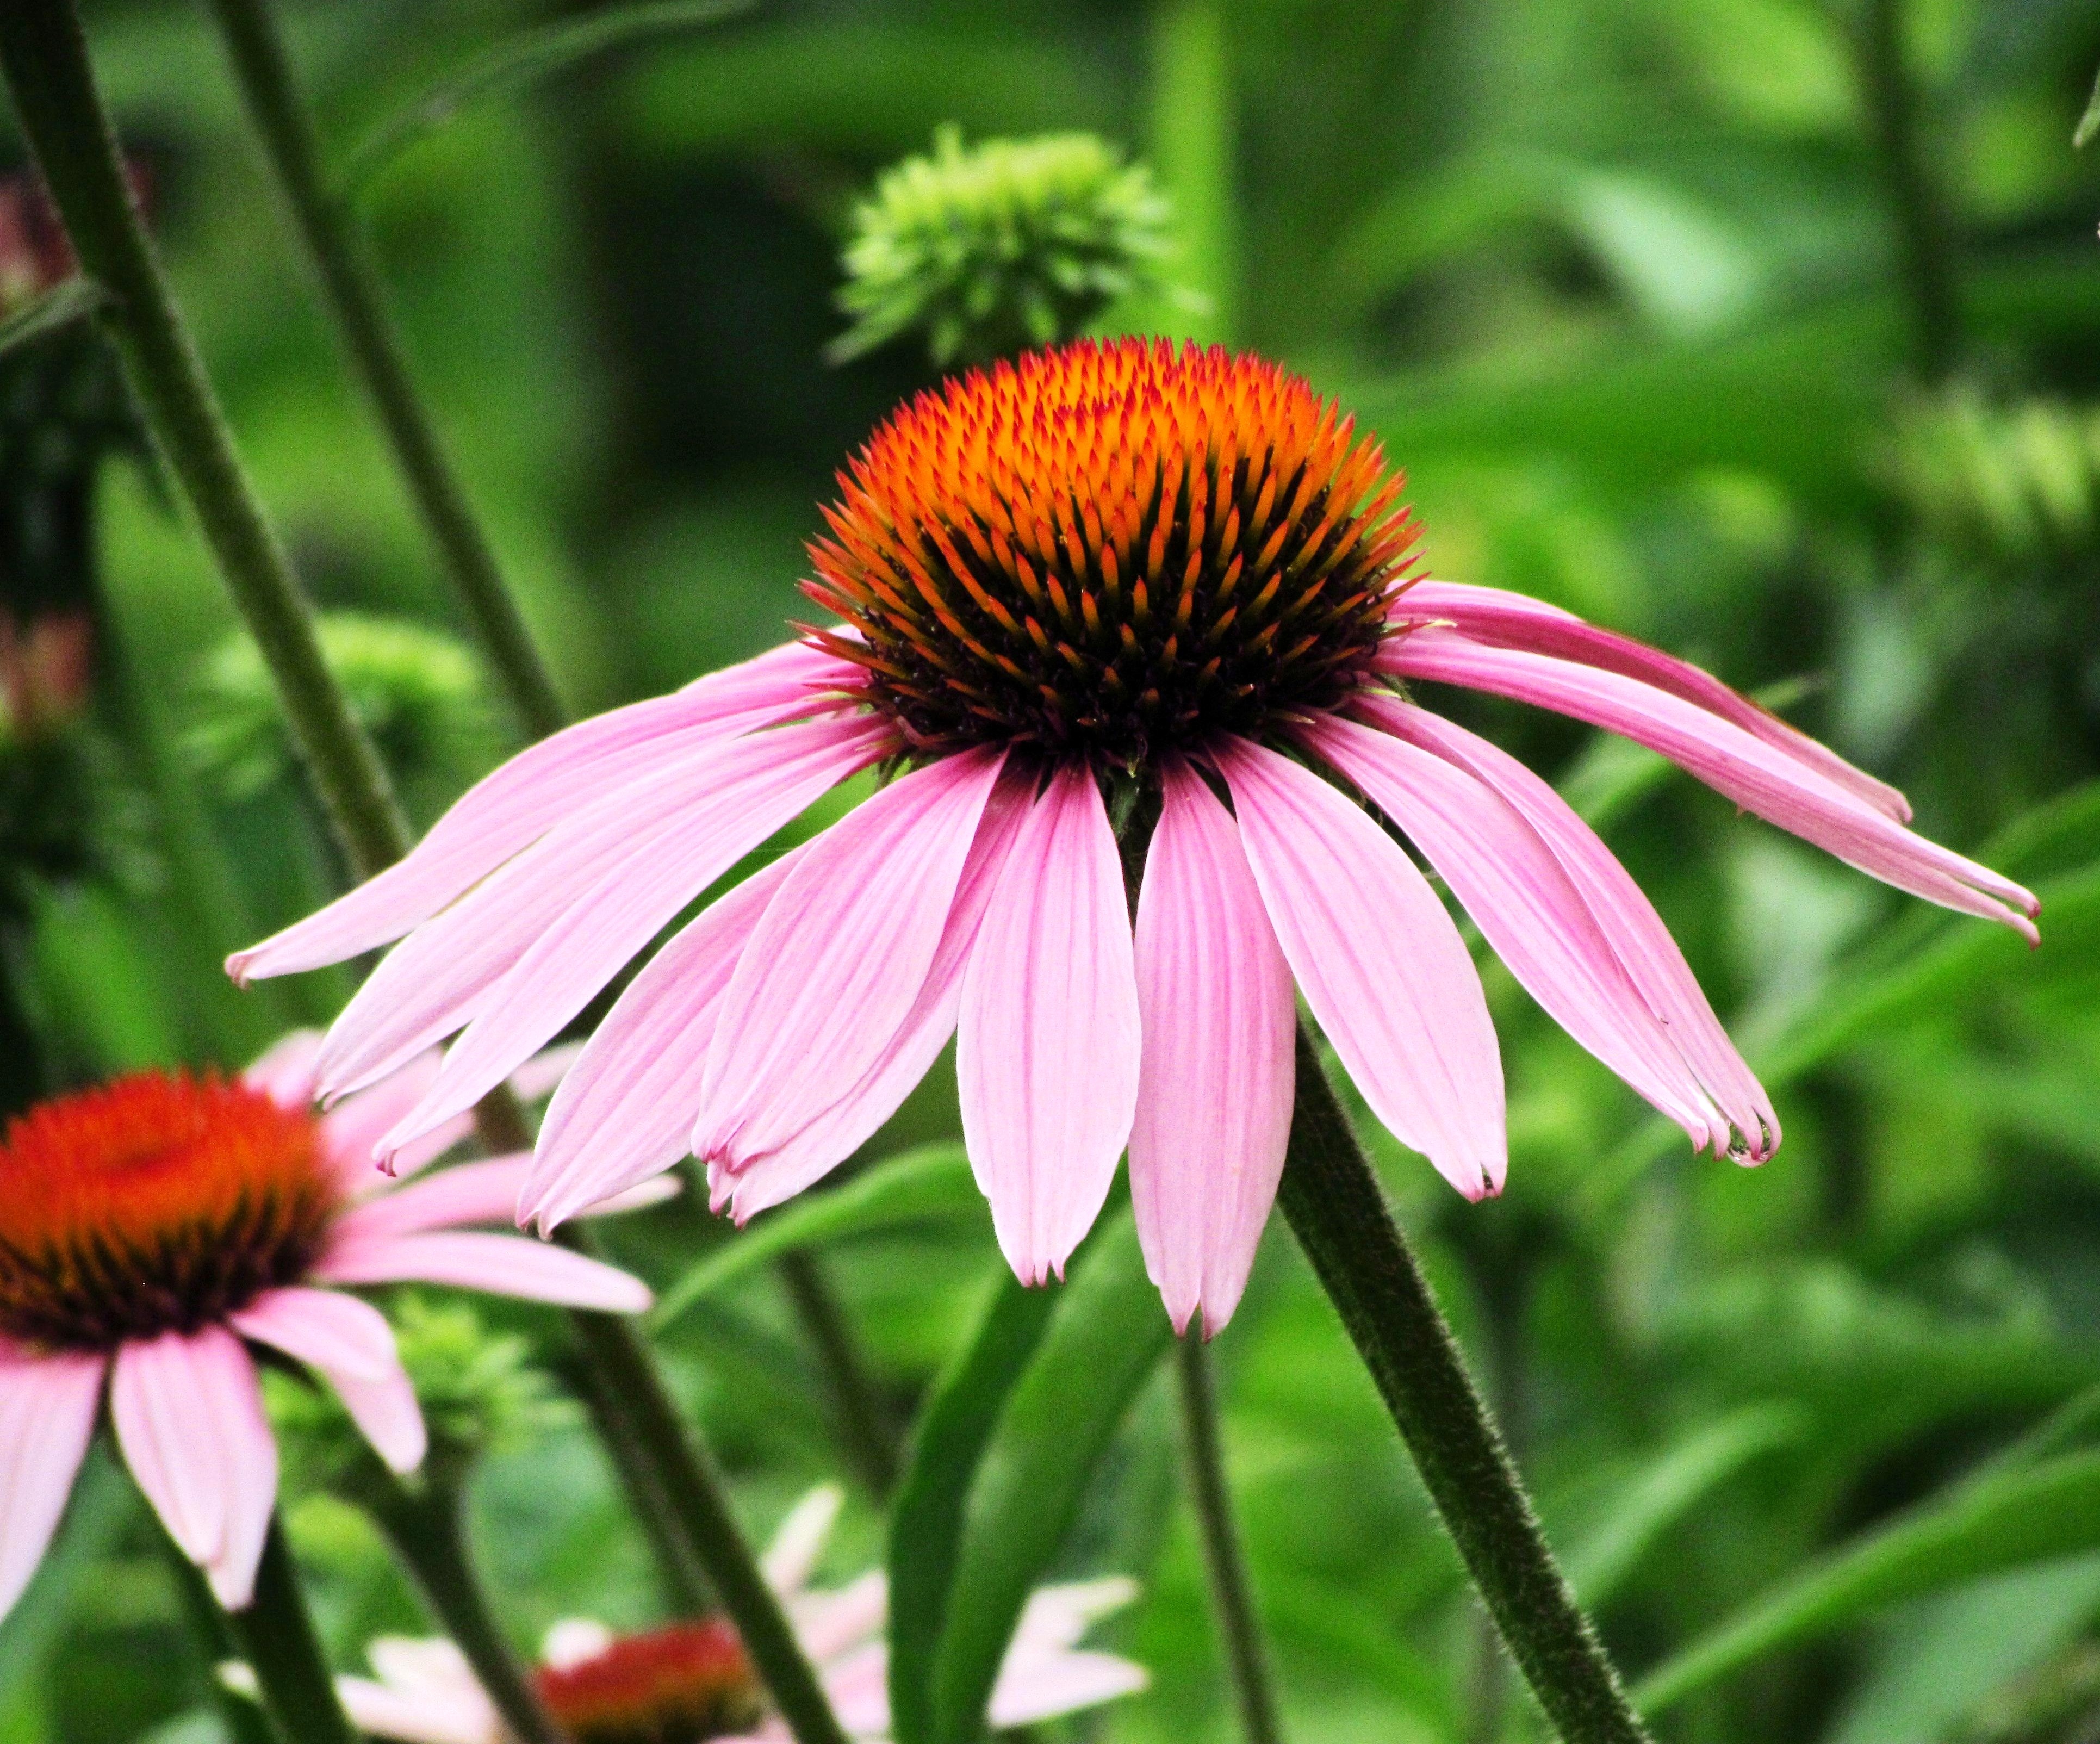
nature, plant, meadow, flower, petal, insect, botany, pink, flora, fauna, wildflower, close up, coneflower, echinacea, nectar, macro photography, english garden, flowering plant, daisy family, cone flower, annual plant, land plant